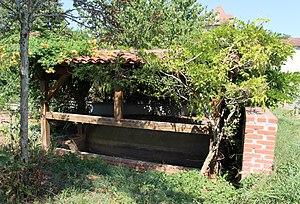
Lavoir de Lascazères (Hautes-Pyrénées)
Lascazères est une commune française située dans le département des Hautes-Pyrénées, en région Occitanie.
La liste des lavoirs des Hautes-Pyrénées présente les lavoirs situées dans le département français des Hautes-Pyrénées.